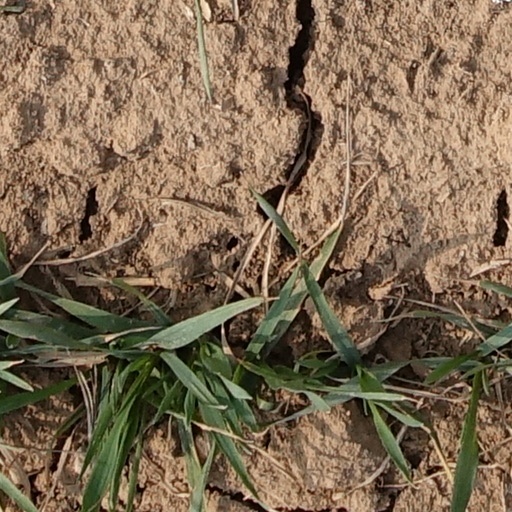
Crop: wheat